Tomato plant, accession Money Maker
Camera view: vertical (180 deg); turntable rotation: 330 degrees
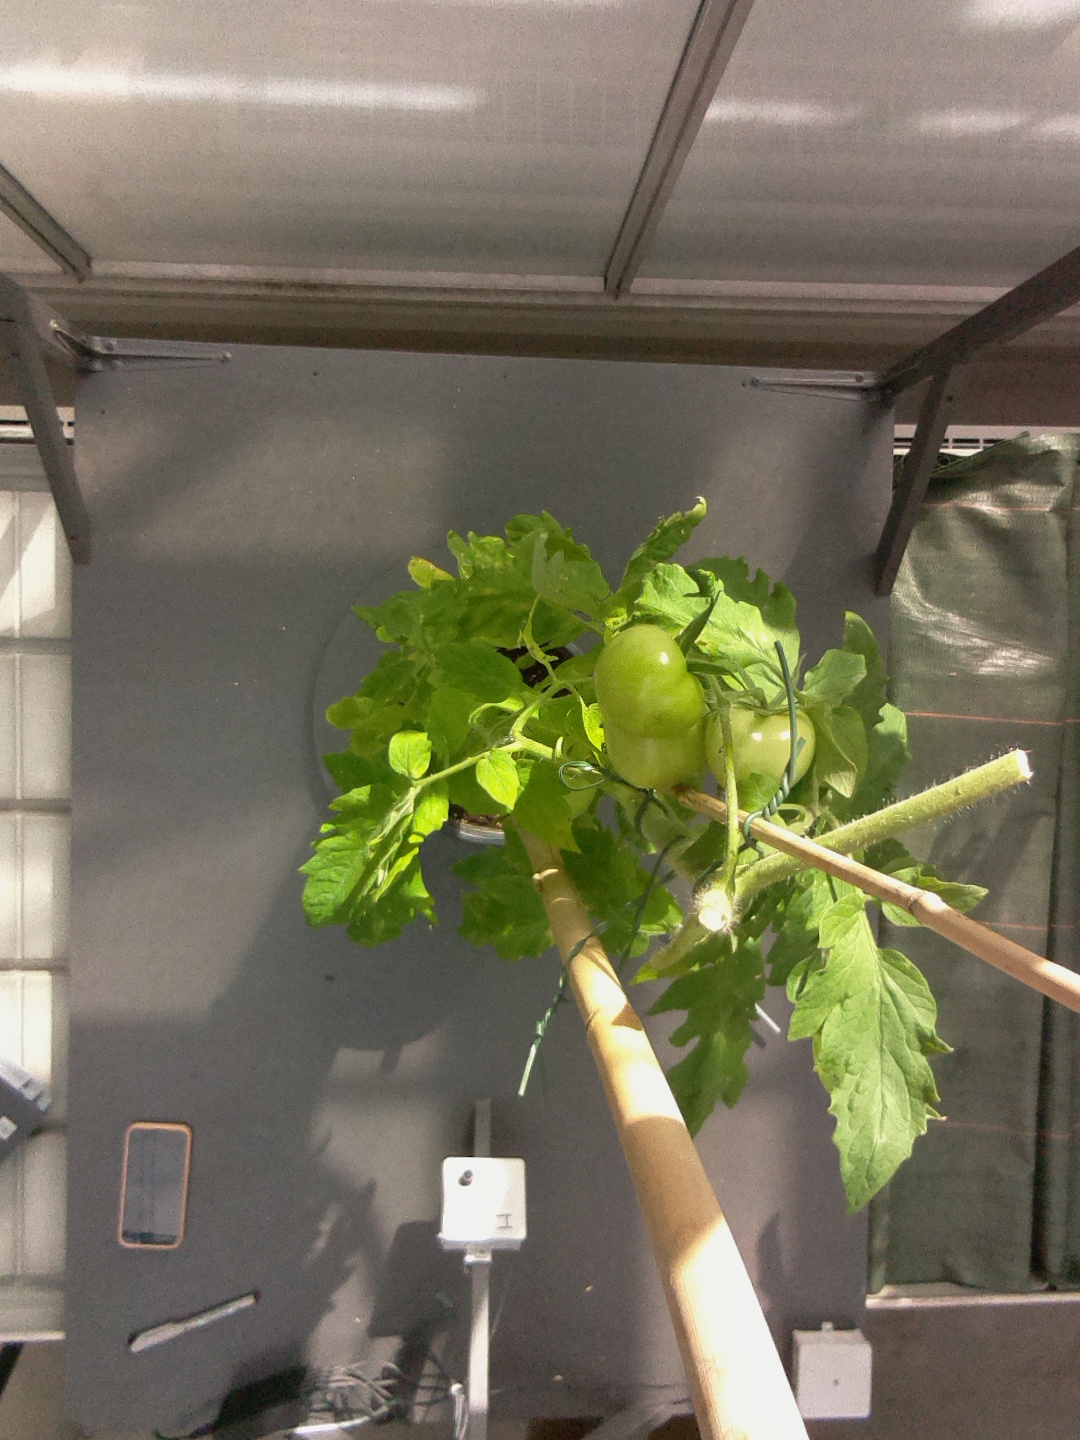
BBCH growth stage 75: 50%-60% of final fruit size